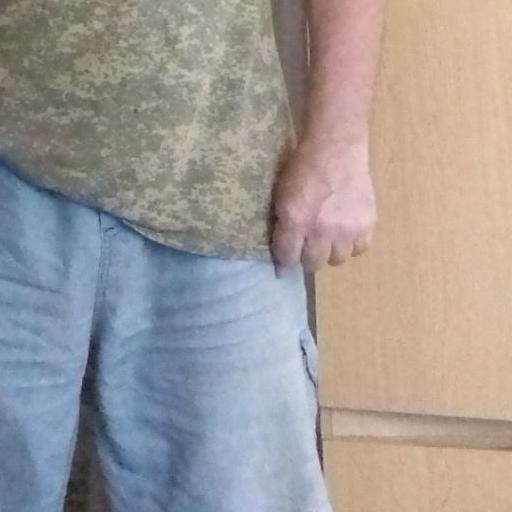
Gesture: no_gesture